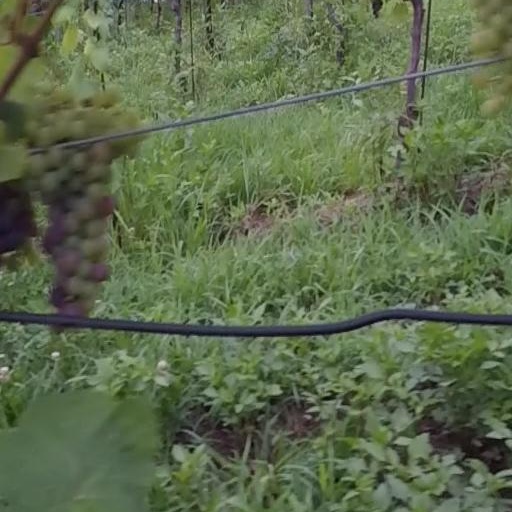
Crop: grape